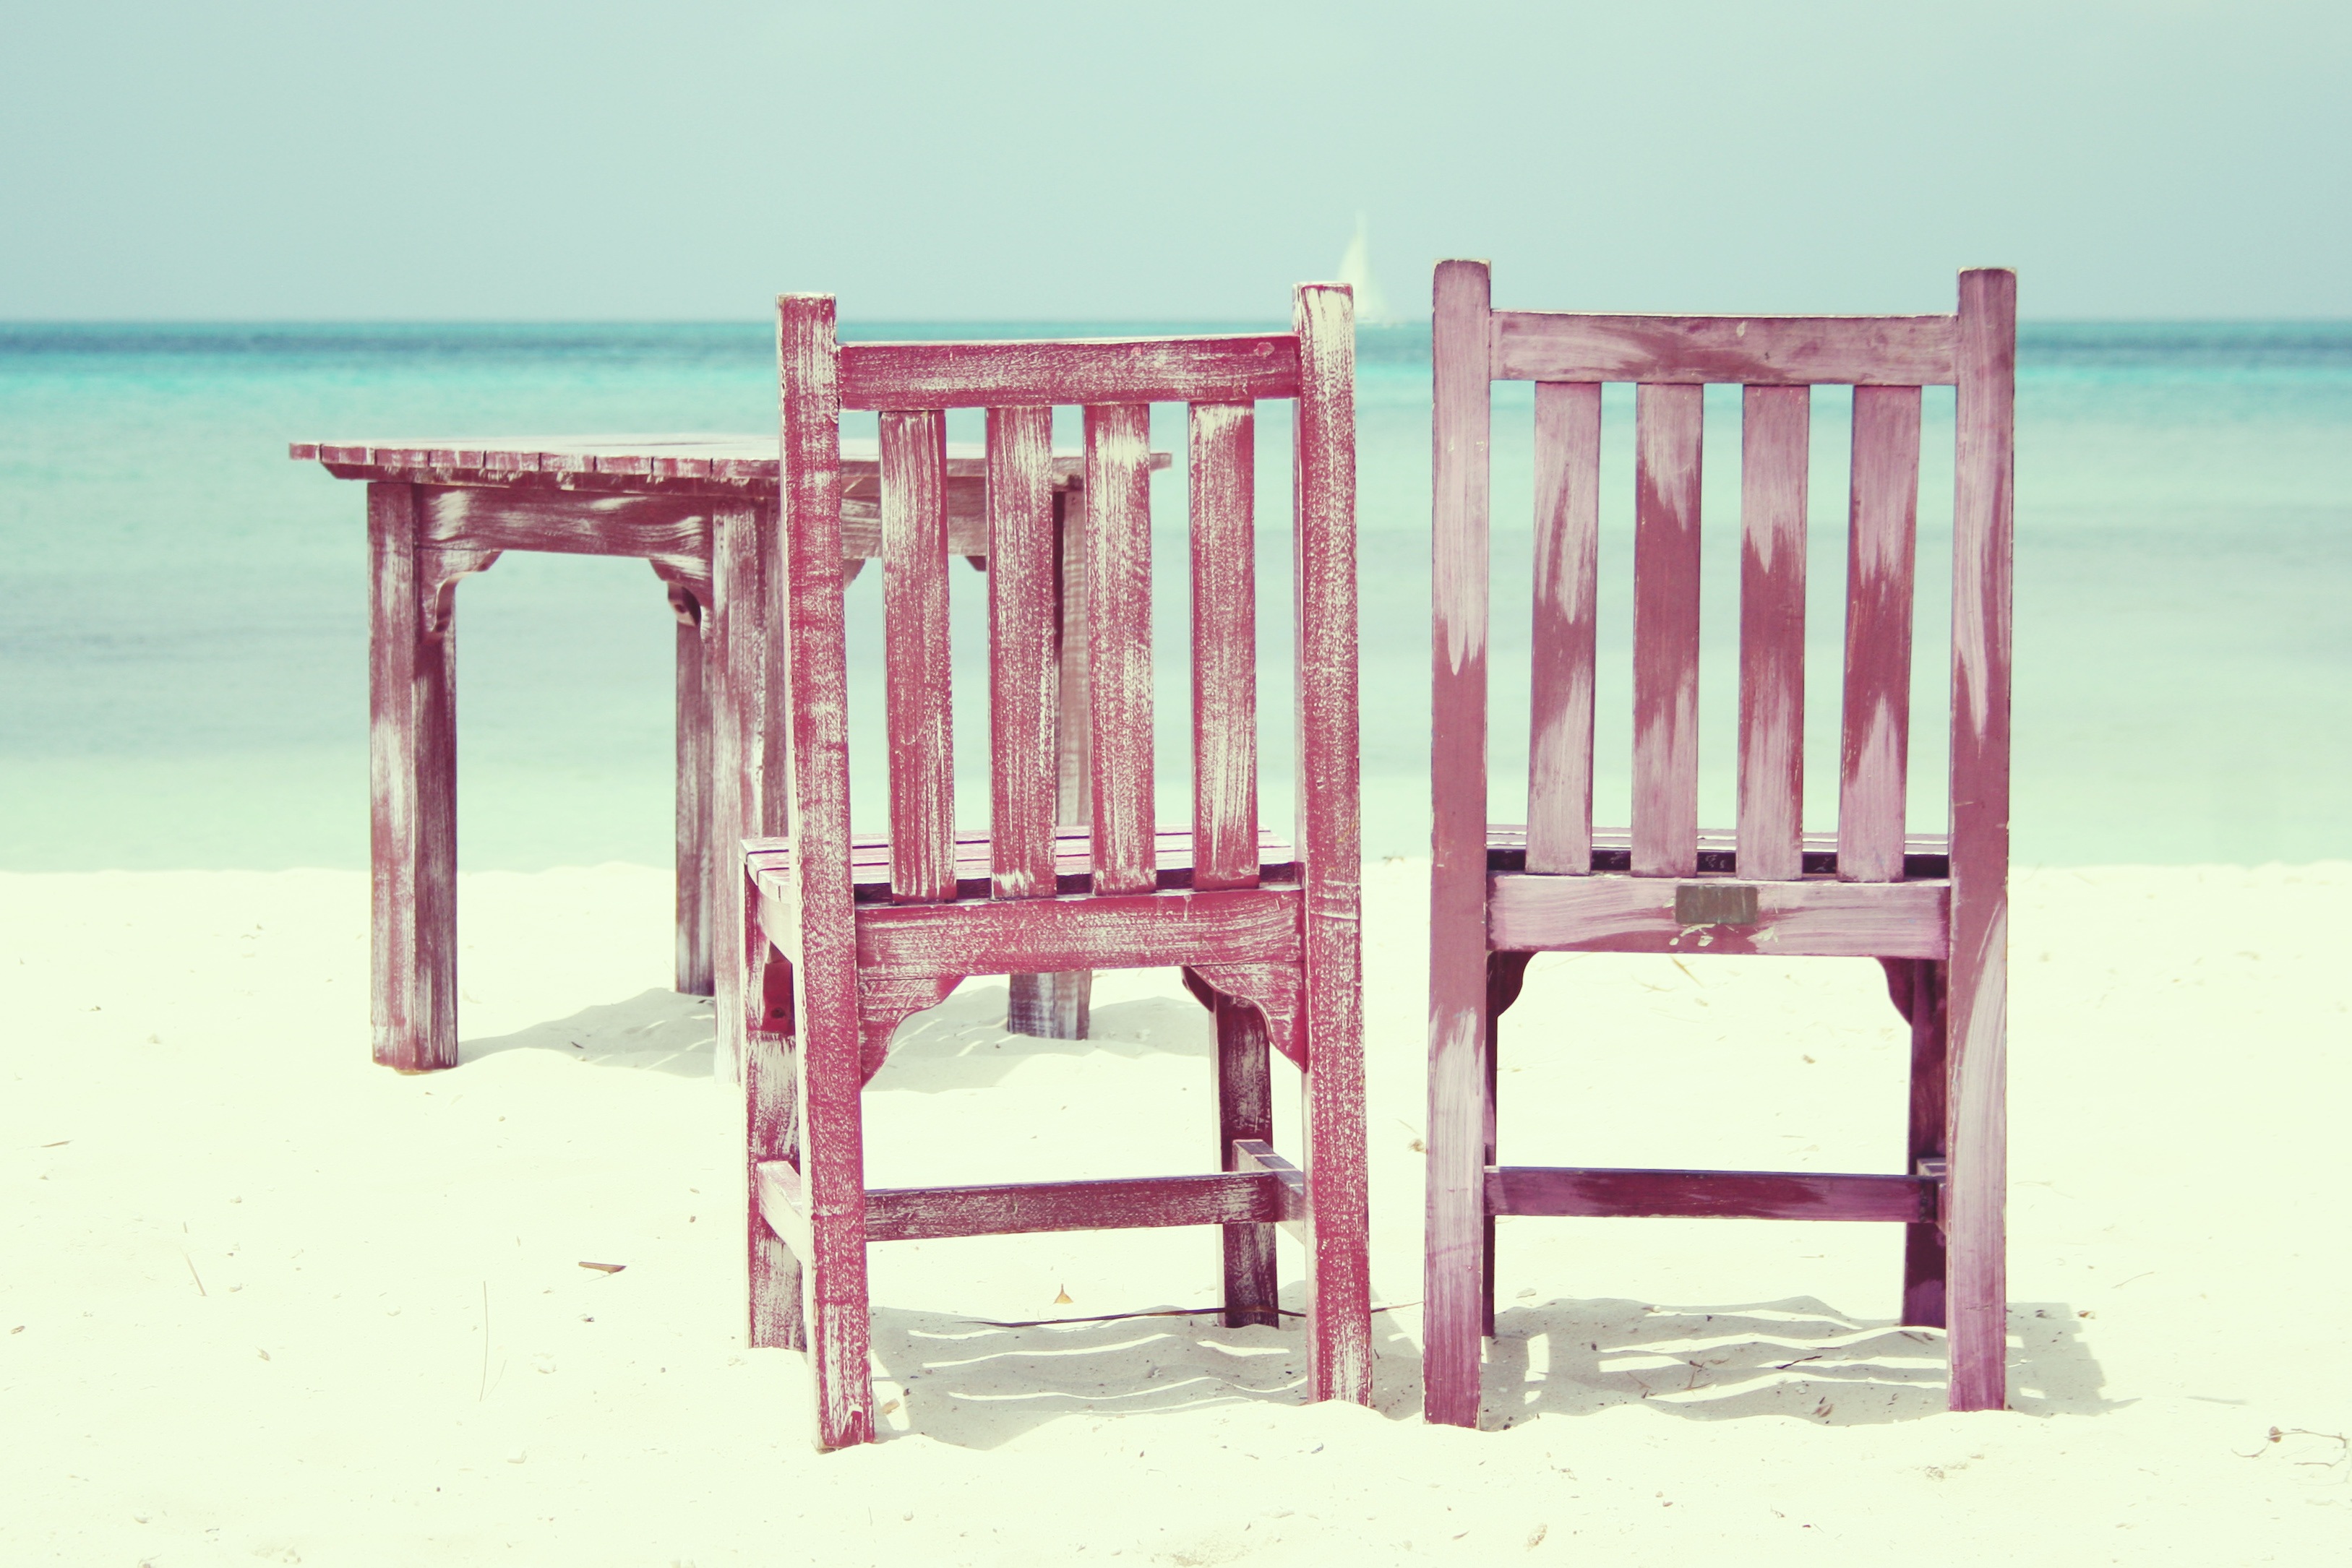
table, beach, sea, wood, sun, chair, summer, peaceful, holiday, rest, furniture, product, chairs, dream